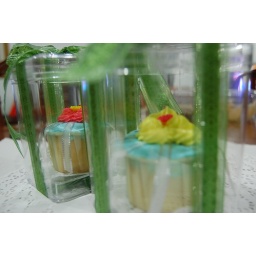
Cupcakes in clear box